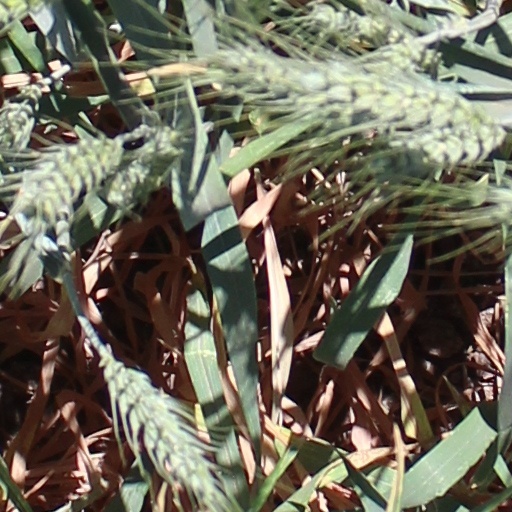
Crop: wheat